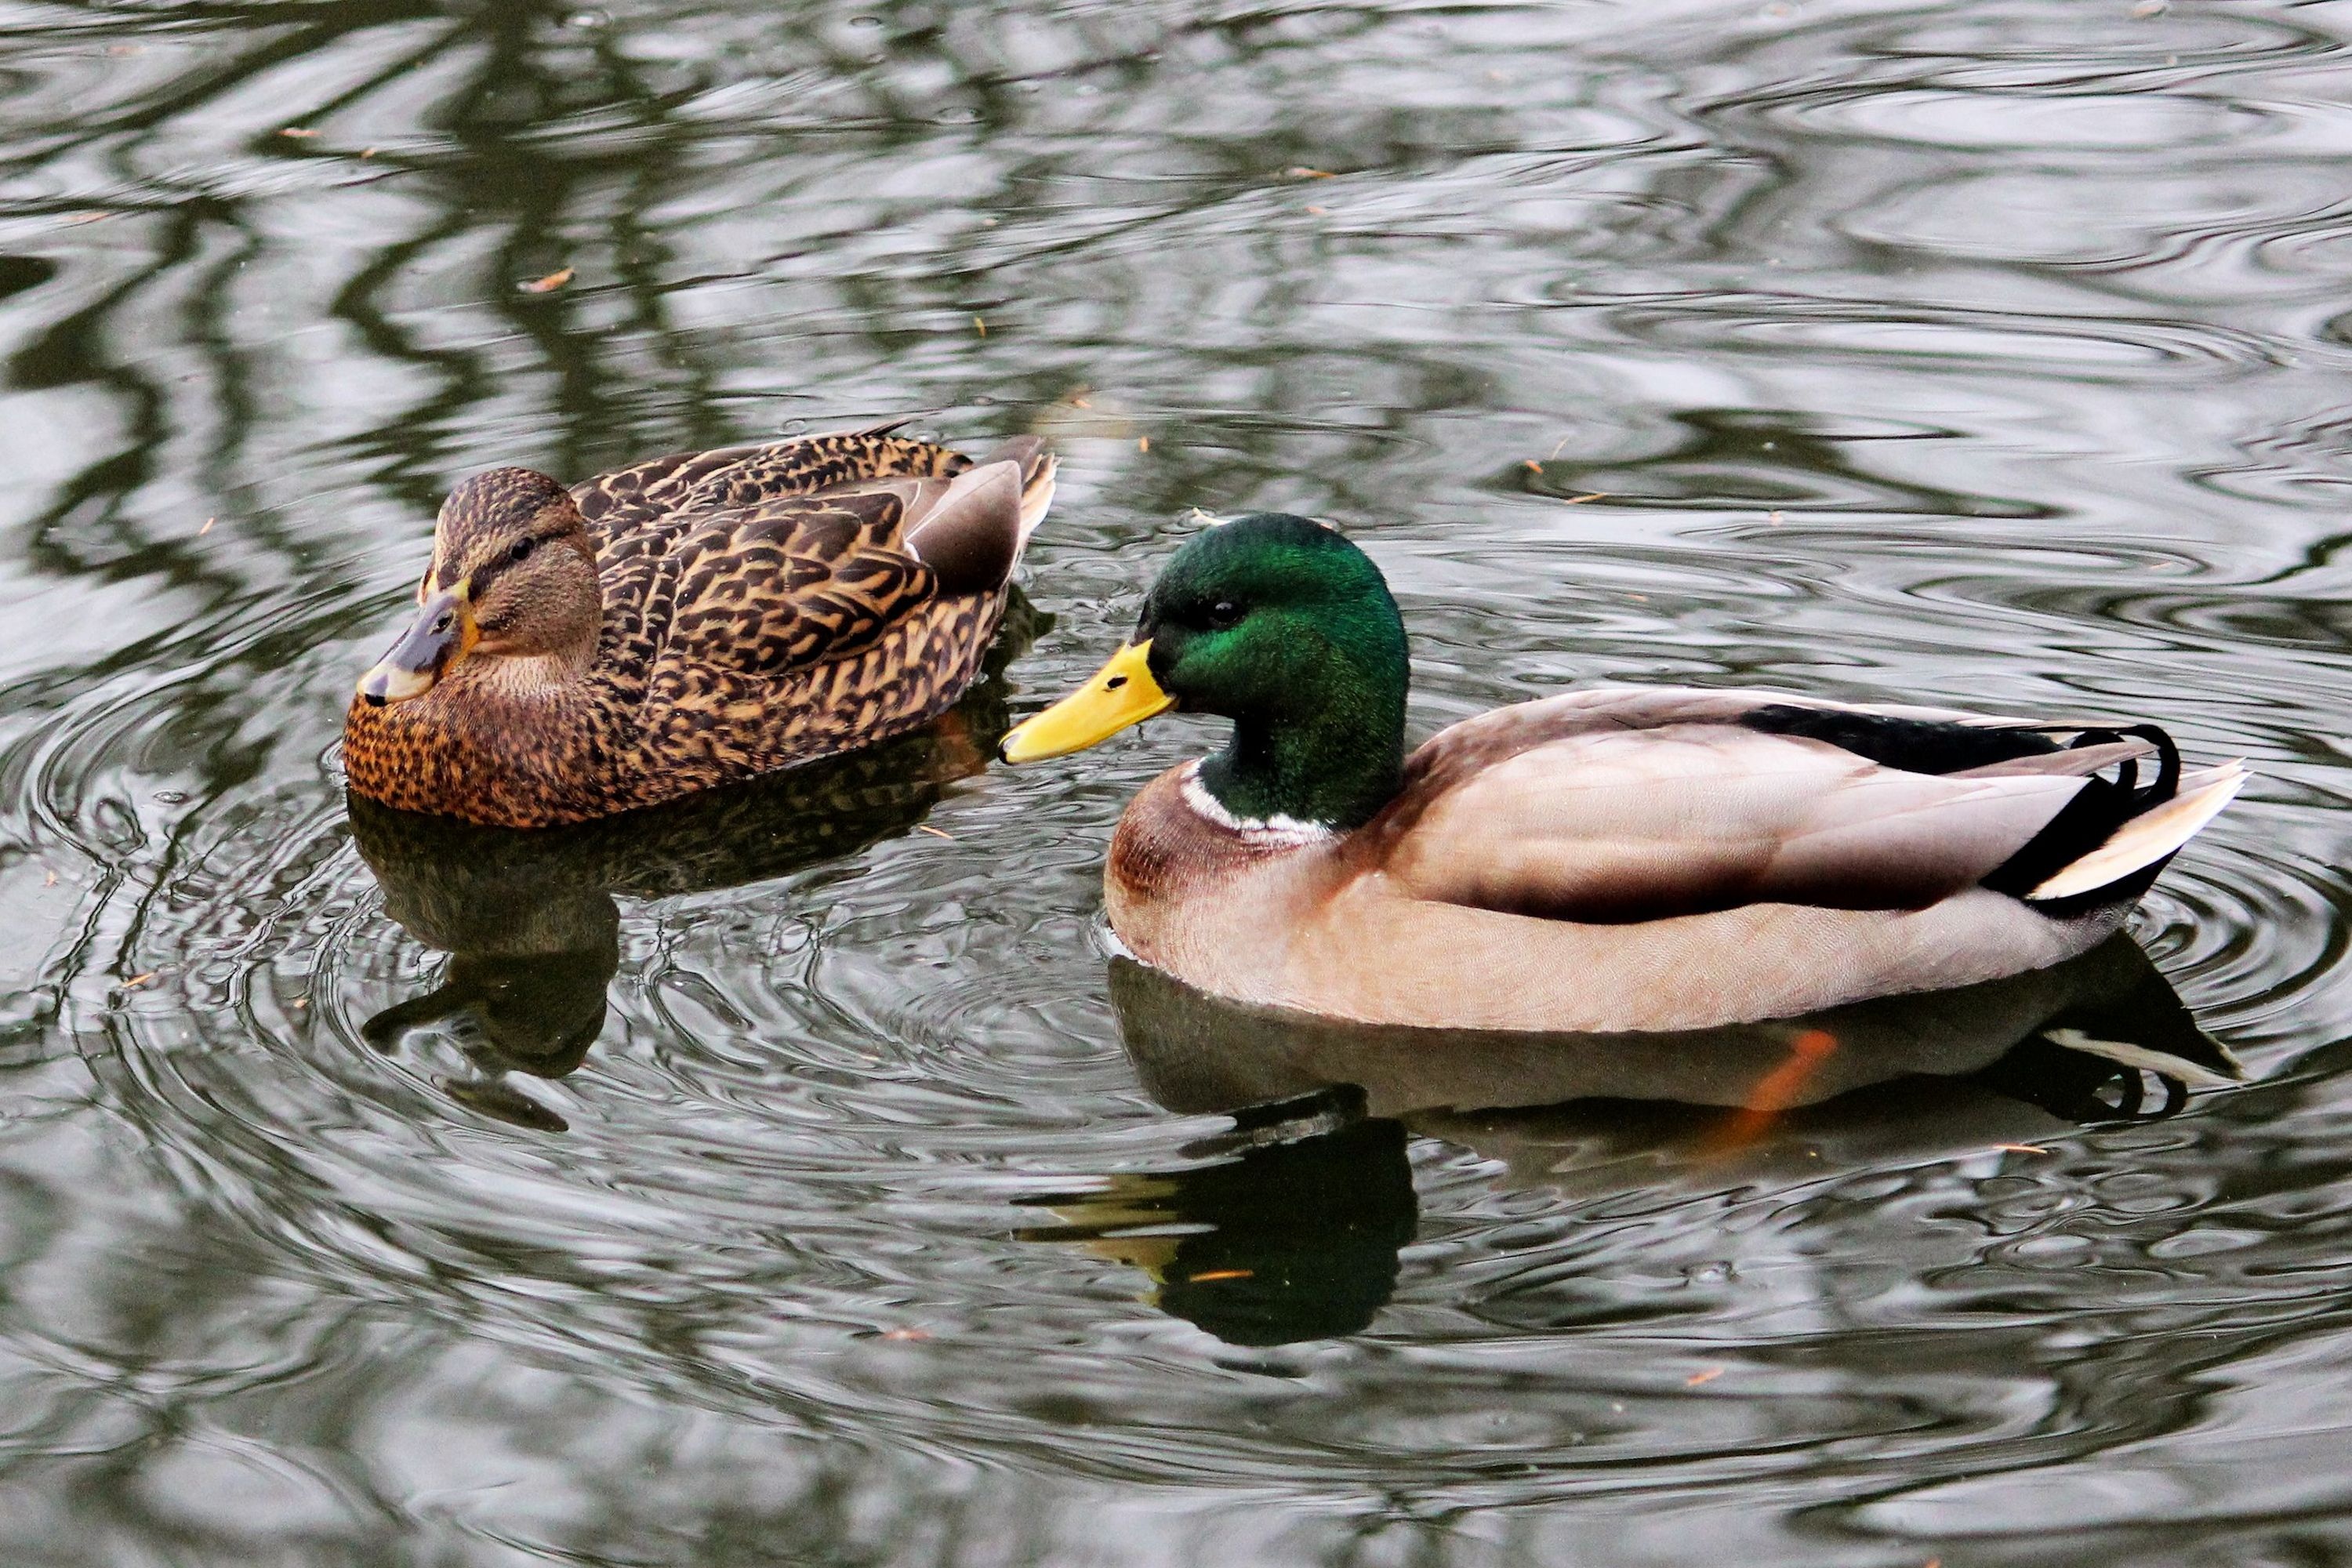
water, nature, bird, wildlife, swim, beak, fauna, duck, vertebrate, waterfowl, water bird, mallard, canard, mallards, ducks geese and swans